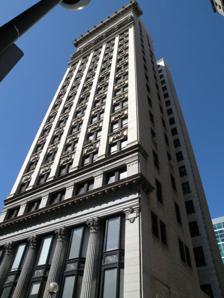
Building: Benedum–Trees Building
Country: United States of America
Year built: 1905
Historic site in Pennsylvania, USA Benedum–Trees Building Location 223 Fourth Avenue ( Downtown ), Pittsburgh, Pennsylvania , USA Coordinates 40°26′23.25″N 80°0′7.76″W / 40.4397917°N 80.0021556°W / 40.4397917; -80.0021556 Built 1905 Architect Thomas H. Scott Pittsburgh Landmark – PHLF Designated 1973 Location of Benedum–Trees Building in Downtown Pittsburgh Show map of Downtown Pittsburgh Benedum–Trees Building (Pennsylvania) Show map of Pennsylvania Benedum–Trees Building (the United States) Show map of the United States The Benedum–Trees Building , which is located at 223 Fourth Avenue in downtown Pittsburgh, Pennsylvania , was built in 1905. It was commissioned by Caroline Jones Machesney, the daughter and sole heir of a Pittsburgh banker, making it the first skyscraper in the city ordered by and built for a woman. History and architectural features The Benedum–Trees Building was originally called the Machesney Building until 1913, when Machesney sold it for $10 million to Joe Trees and Michael Late Benedum , two local men who had made their fortunes by drilling for oil. For the next forty years, the fifteenth floor was home to their offices. The building, designed by Thomas H. Scott , was added to the List of Pittsburgh History and Landmarks Foundation Historic Landmarks in 1973. The building is 19 stories tall. Benedum Trees Oil Company was founded in 1904, by Michael Late Benedum and Joe Trees]in Wheeling, West Virginia . In 1929, Benedum Trees opened a subsidiary Republic Oil Refining Company in Texas City, Texas . References